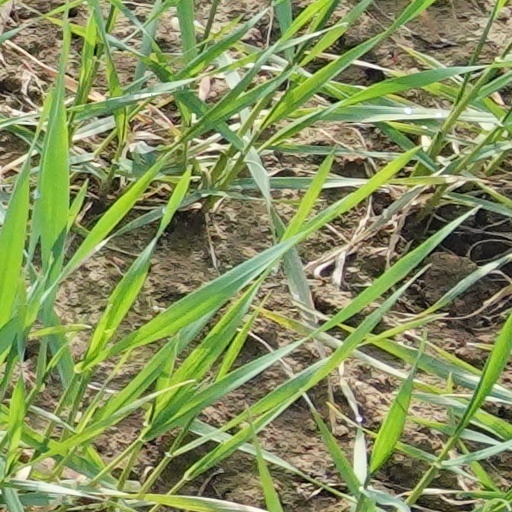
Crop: wheat